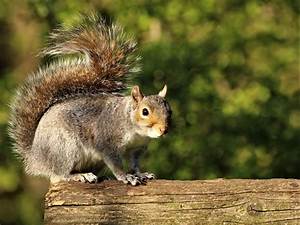
Label: squirrel